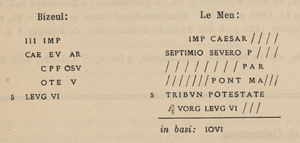
La colonne itinéraire de Maël-Carhaix est une borne leugaire romaine de la fin du IIᵉ siècle ou du début du IIIᵉ siècle, installée au devant du transept Sud de l'église Saint-Pierre, à Maël-Carhaix, en France. La pierre présentait lors de sa découverte au XIXᵉ siècle une inscription latine déjà très effacée, et est pratiquement illisible aujourd'hui.